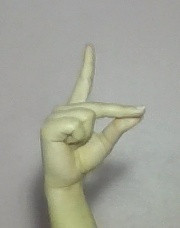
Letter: ta